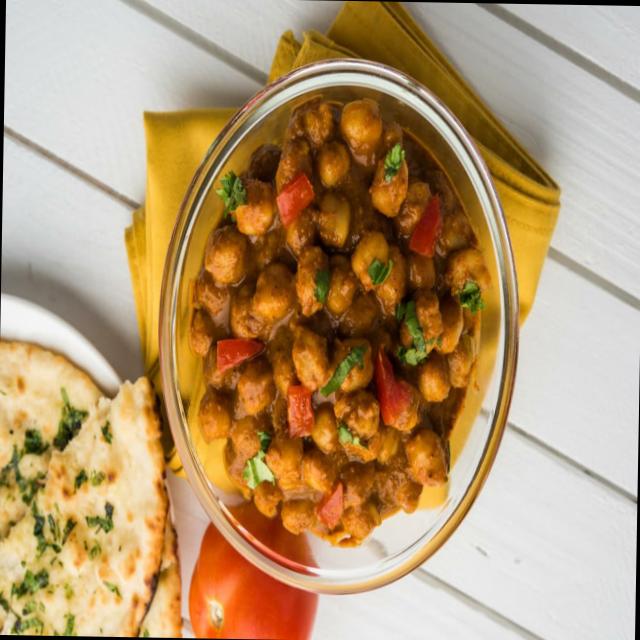
Dish: chole